Crown of Aragon

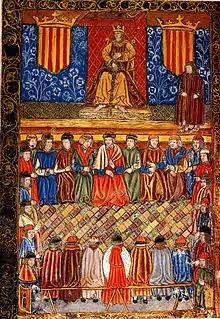
Ferdinand II of Aragon on his throne flanked by two shields with the emblem of the Royal Seal of Aragon. Frontispiece of a 1495 edition of "Catalan constitutions".

In 1297, to solve the dispute between the Anjevins and the Aragonese over Sicily, Pope Boniface VIII created "ex novo" a Kingdom of Sardinia and Corsica and entrusted it as a fief to the Aragonese King James II, ignoring already existing, indigenous states. In 1324, James II finally started to seize the Pisan territories in the former states of Cagliari and Gallura. In 1347 Aragon made war on the Genoese Doria and Malaspina houses, which controlled most of the lands of the former Logudoro state in north-western Sardinia, and added them to its direct domains. The Giudicato of Arborea, the only remaining independent Sardinian state, proved far more difficult to subdue. The rulers of Arborea developed the ambition to unite all of Sardinia under their rule and create a single Sardinian state, and at a certain point (1368–1388, 1392–1409) almost managed to drive the Aragonese out. The war between Arborea and Aragon was fought on and off for more than 100 years; this situation lasted until 1409, when the army of Arborea suffered a heavy defeat by the Aragonese army in the Battle of Sanluri; the capital Oristano was lost in 1410. After some years during which Arborean rulers failed to organise a successful resurgence, they sold their remaining rights for 100,000 gold florins, and by 1420 the Aragonese Kingdom of Sardinia finally extended throughout the island. The subduing of Sardinia having taken a century, Corsica, which had never been wrested from the Genoese, was dropped from the formal title of the Kingdom.